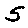
Label: 5